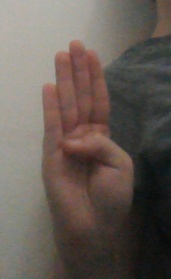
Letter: kaaf